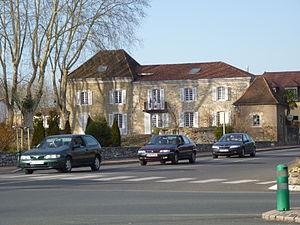
Saint-Paul-lès-Dax est une commune du Sud-Ouest de la France, située dans le département des Landes.